List of non-marine molluscs of Cuba

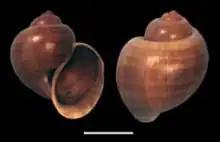
apertural and abapertural view of the shell of endemic Cuban species "Pomacea poeyana"

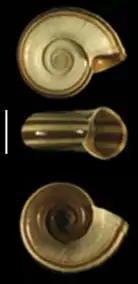
shell of "Marisa cornuarietis"

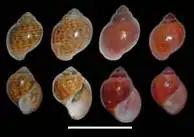
shells of endemic Cuban species "Hemisinus brevis"

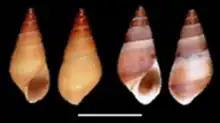
shells of endemic Cuban species "Hemisinus cubanianus"

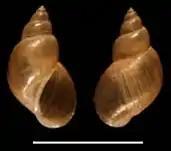
shell of "Galba cubensis"

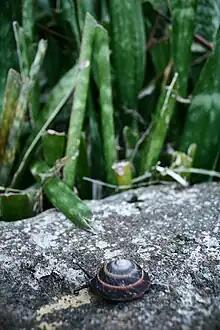
an unidentified land snail from Cuba

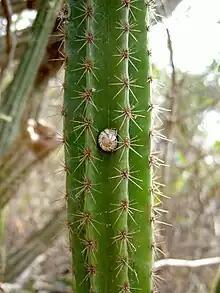
an unidentified land snail from Cuba

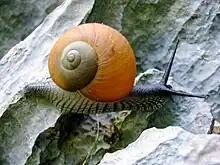
an unidentified land snail from Cuba

There is enormous number of species in the family Urocoptidae in Cuba, over 580 species.